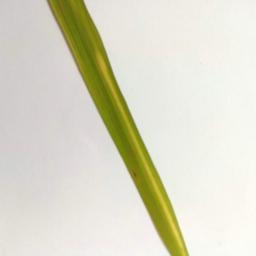
Label: Rice___Brown_Spot